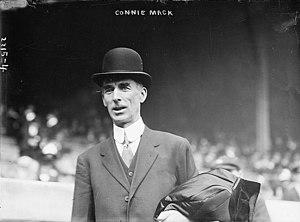
Les Pirates de Pittsburgh sont une franchise de baseball basée à Pittsburgh évoluant dans la Ligue majeure de baseball. Surnommée The Bucs, la franchise des Pirates est fondée en 1882 sous le nom de Pittsburgh Alleghenys et évolue depuis 2001 au PNC Park. Parmi les grands joueurs ayant porté les couleurs des Pirates, citons Honus Wagner, Roberto Clemente, Pie Traynor, Paul Waner ou Willie Stargell qui aident la franchise à remporter cinq fois les Séries mondiales en 1909, 1925, 1960, 1971 et 1979.
Les Athletics d'Oakland plus souvent appelés « A's » sont une franchise de la MLB basée à Oakland. Fondée à Philadelphie en 1901, cette franchise est transférée à Kansas City en 1955 puis à Oakland en 1968.